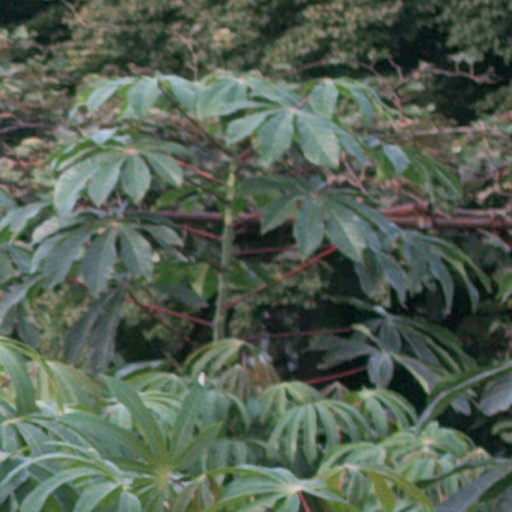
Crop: cassava